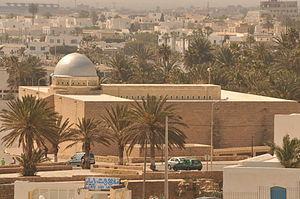
Grande mosquée de Mahdia, vue à partir du toit d'El Borj Kebir, Tunisie
La Grande Mosquée de Mahdia est une mosquée tunisienne située à Mahdia.
Cet article liste des mosquées de Tunisie. Il en existe 6 099 à la fin décembre 2019.
Cette liste des monuments classés du gouvernorat de Mahdia est une liste des monuments historiques et archéologiques protégés et classés du gouvernorat de Mahdia établie par l'Institut national du patrimoine de Tunisie.